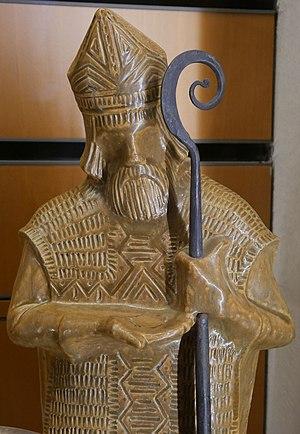
Statuaire en grès moulé et émaillé, décors d'incisions sur la chasuble, une crosse en fer martelé. H. 50.8 l. 21.1 épaisseur. 19.7
Paul Beyer est un céramiste, maître verrier et dinandier, né à Strasbourg le 9 novembre 1873 et meurt à Bourges le 10 septembre 1945.